Maria Santissima Immacolata, Longuelo

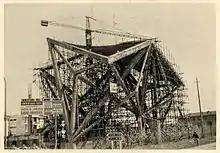
Construction of church Longuelo (1961-1966)

The church is built with reinforced cement. The geometrical arrangement is described as four autonomous volumes, knitted together by five roofs, also made with thin 6 cm cement. Four of the roofs have double curvatures, while the main central roof is a steep parabolic tent like design.